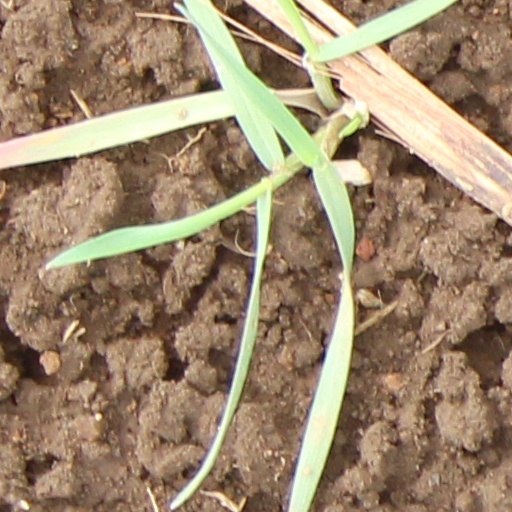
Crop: wheat